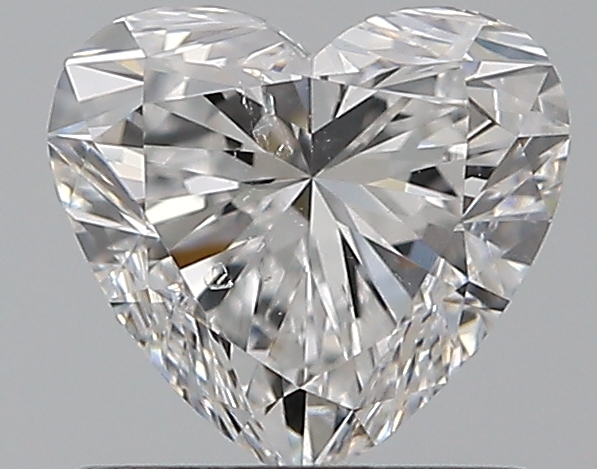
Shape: heart
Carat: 0.76
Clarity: SI1
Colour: D
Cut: EX
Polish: VG
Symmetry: GD
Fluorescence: N
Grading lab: GIA
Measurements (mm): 5.66 x 6.15 x 3.66